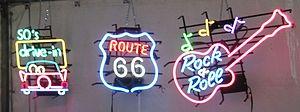
Le Jamboree d'été est un festival de musique international axé sur la culture et la musique des années 40 et 50. L’événementa annuel inauguré en l'an 2000, est conçu et organisé par l'association culturelle Summer Jamboree et est promu avec le soutien de la municipalité de Senigallia.